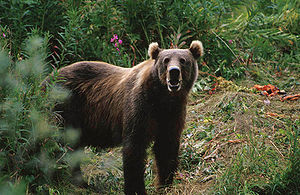
Kodiakbjørnen
Kodiakbjørnen er en underart af den brune bjørn, som lever på Kodiak-øerne ud for Alaskas sydvestlige kyst. Her har den formentlig været afskåret fra bjørnene på fastlandet i omkring 12.000 år. Kodiakbjørnen minder i levevis og udseende dog stadig meget om sine slægtninge, men er større. Man kender således til hanner med en vægt på op til 680 kg, hvilket betyder, at kodiakbjørne næsten er på størrelse med isbjørne. Til sammenligning vejede det hidtil største eksemplar af den europæiske brune bjørn, som man har målt, 481 kg.